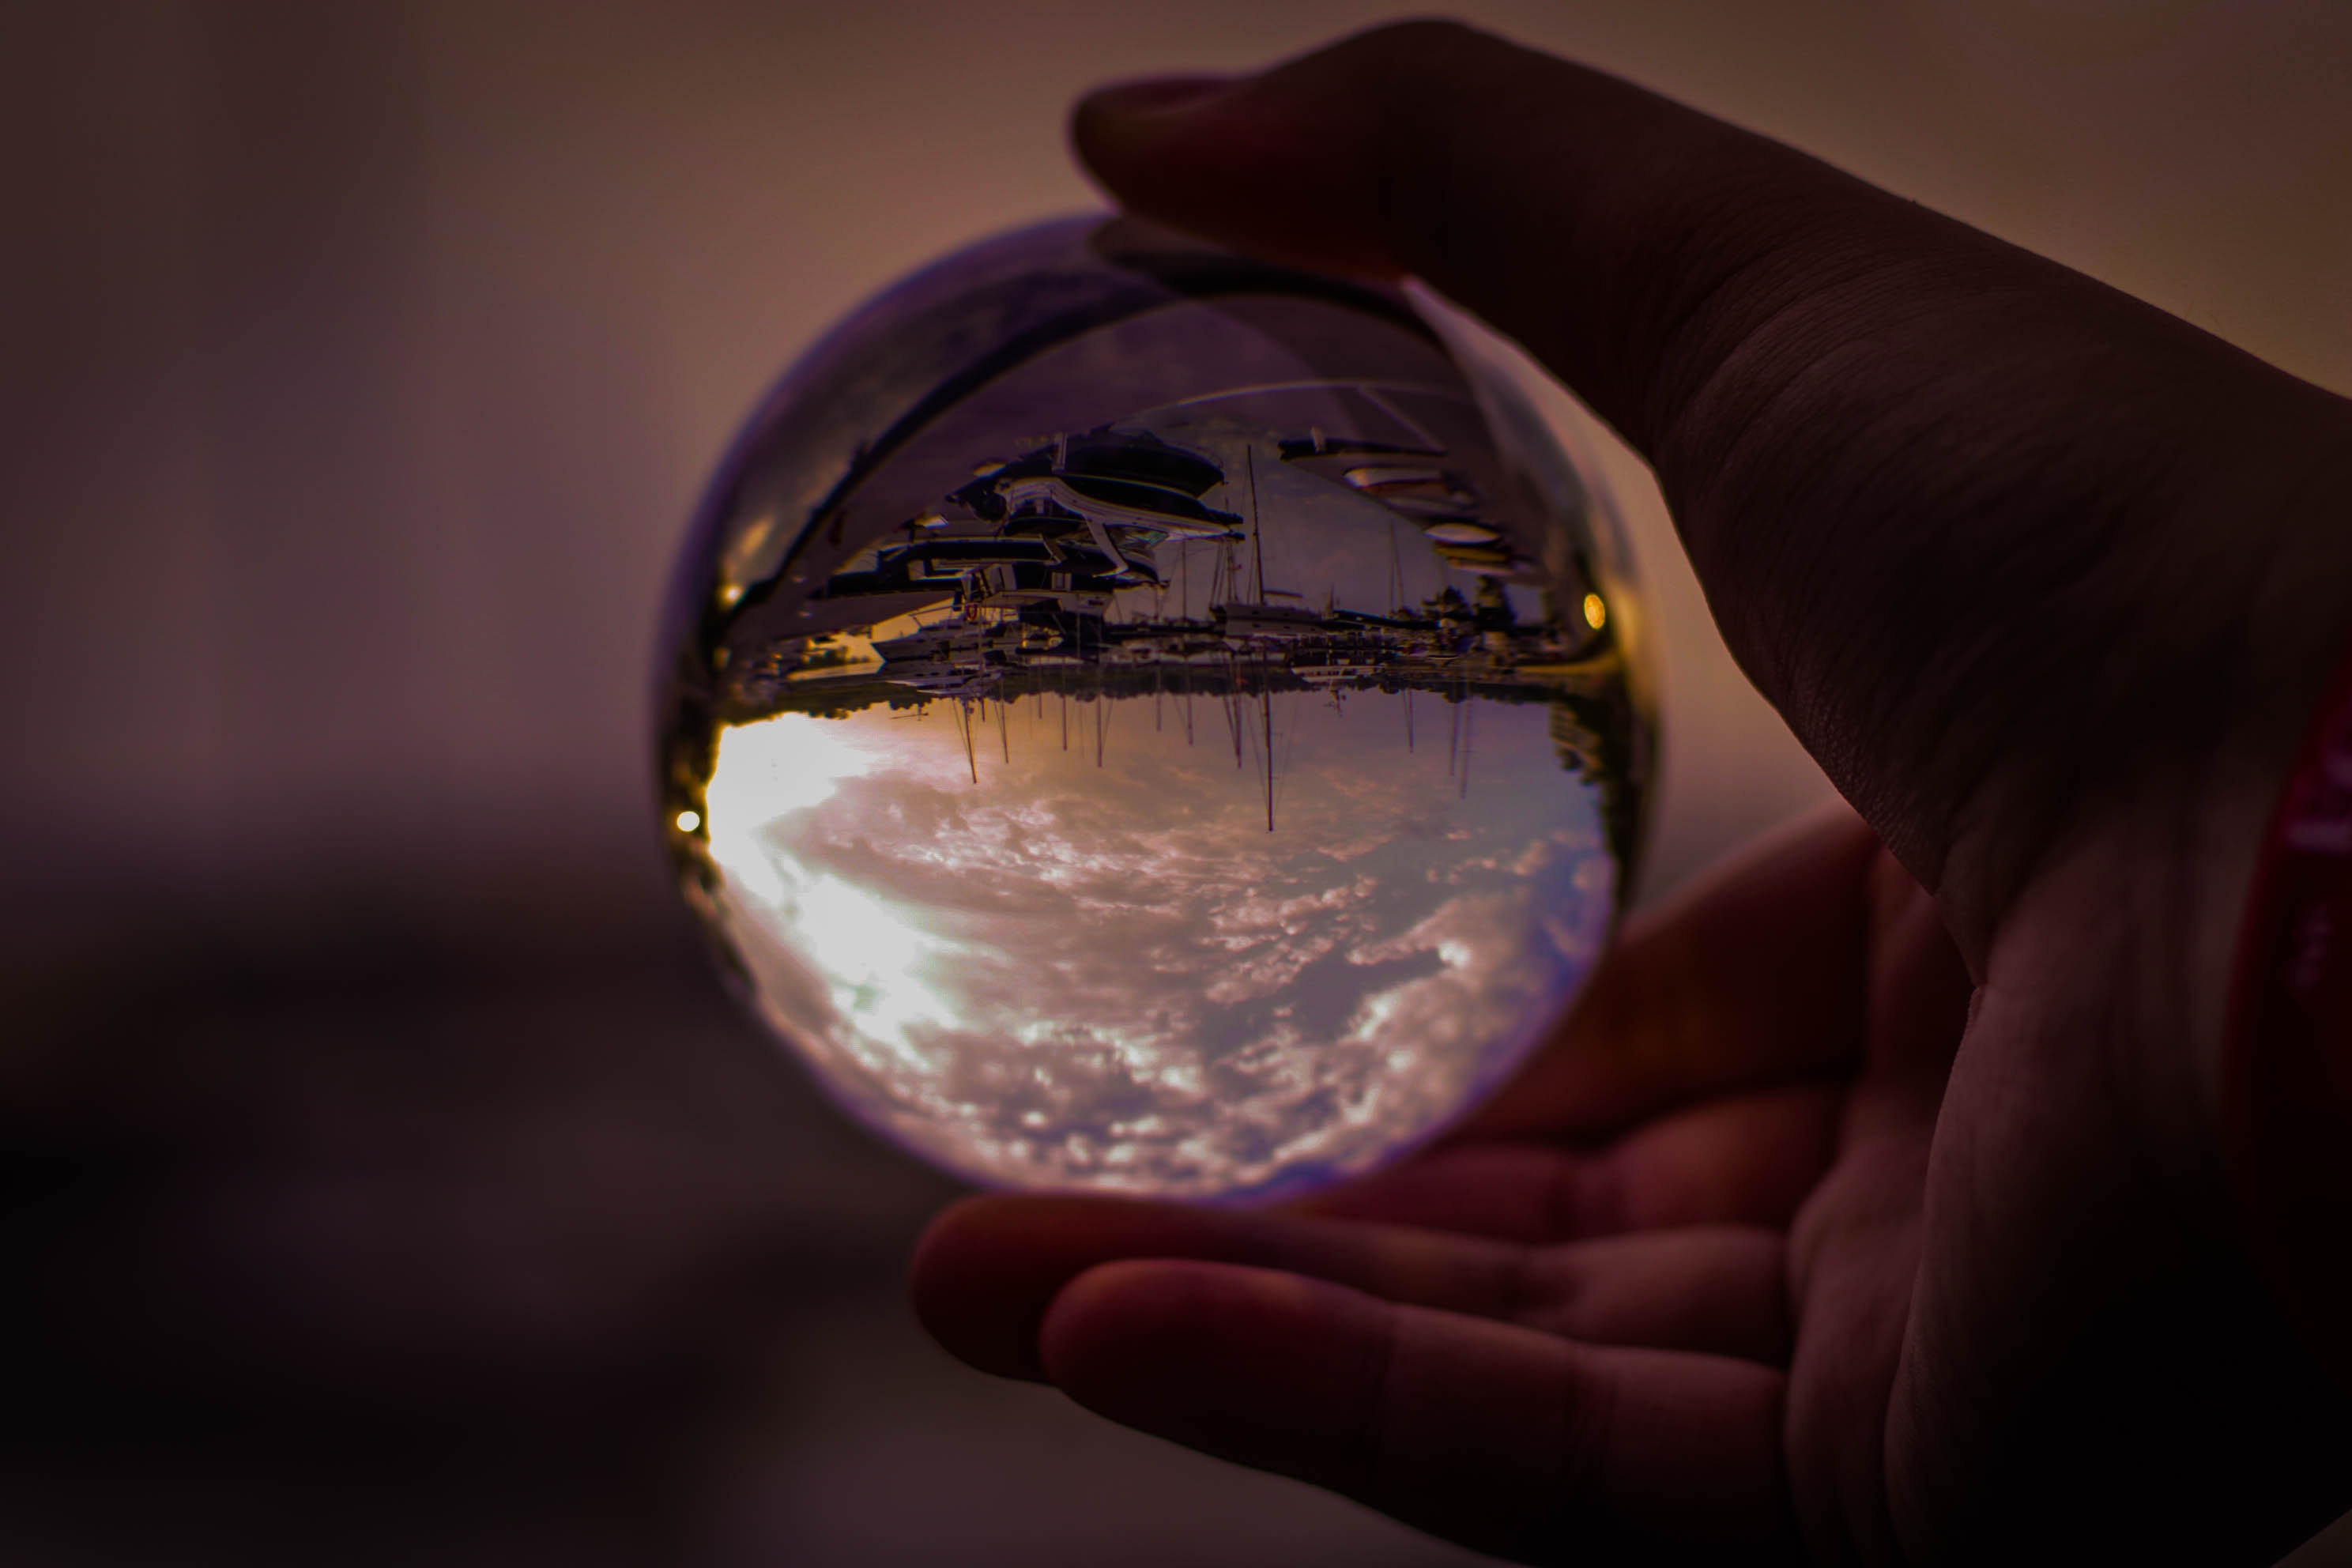
water, hand, sphere, sky, finger, Transparent material, reflection, world, ball, cloud, photography, glass